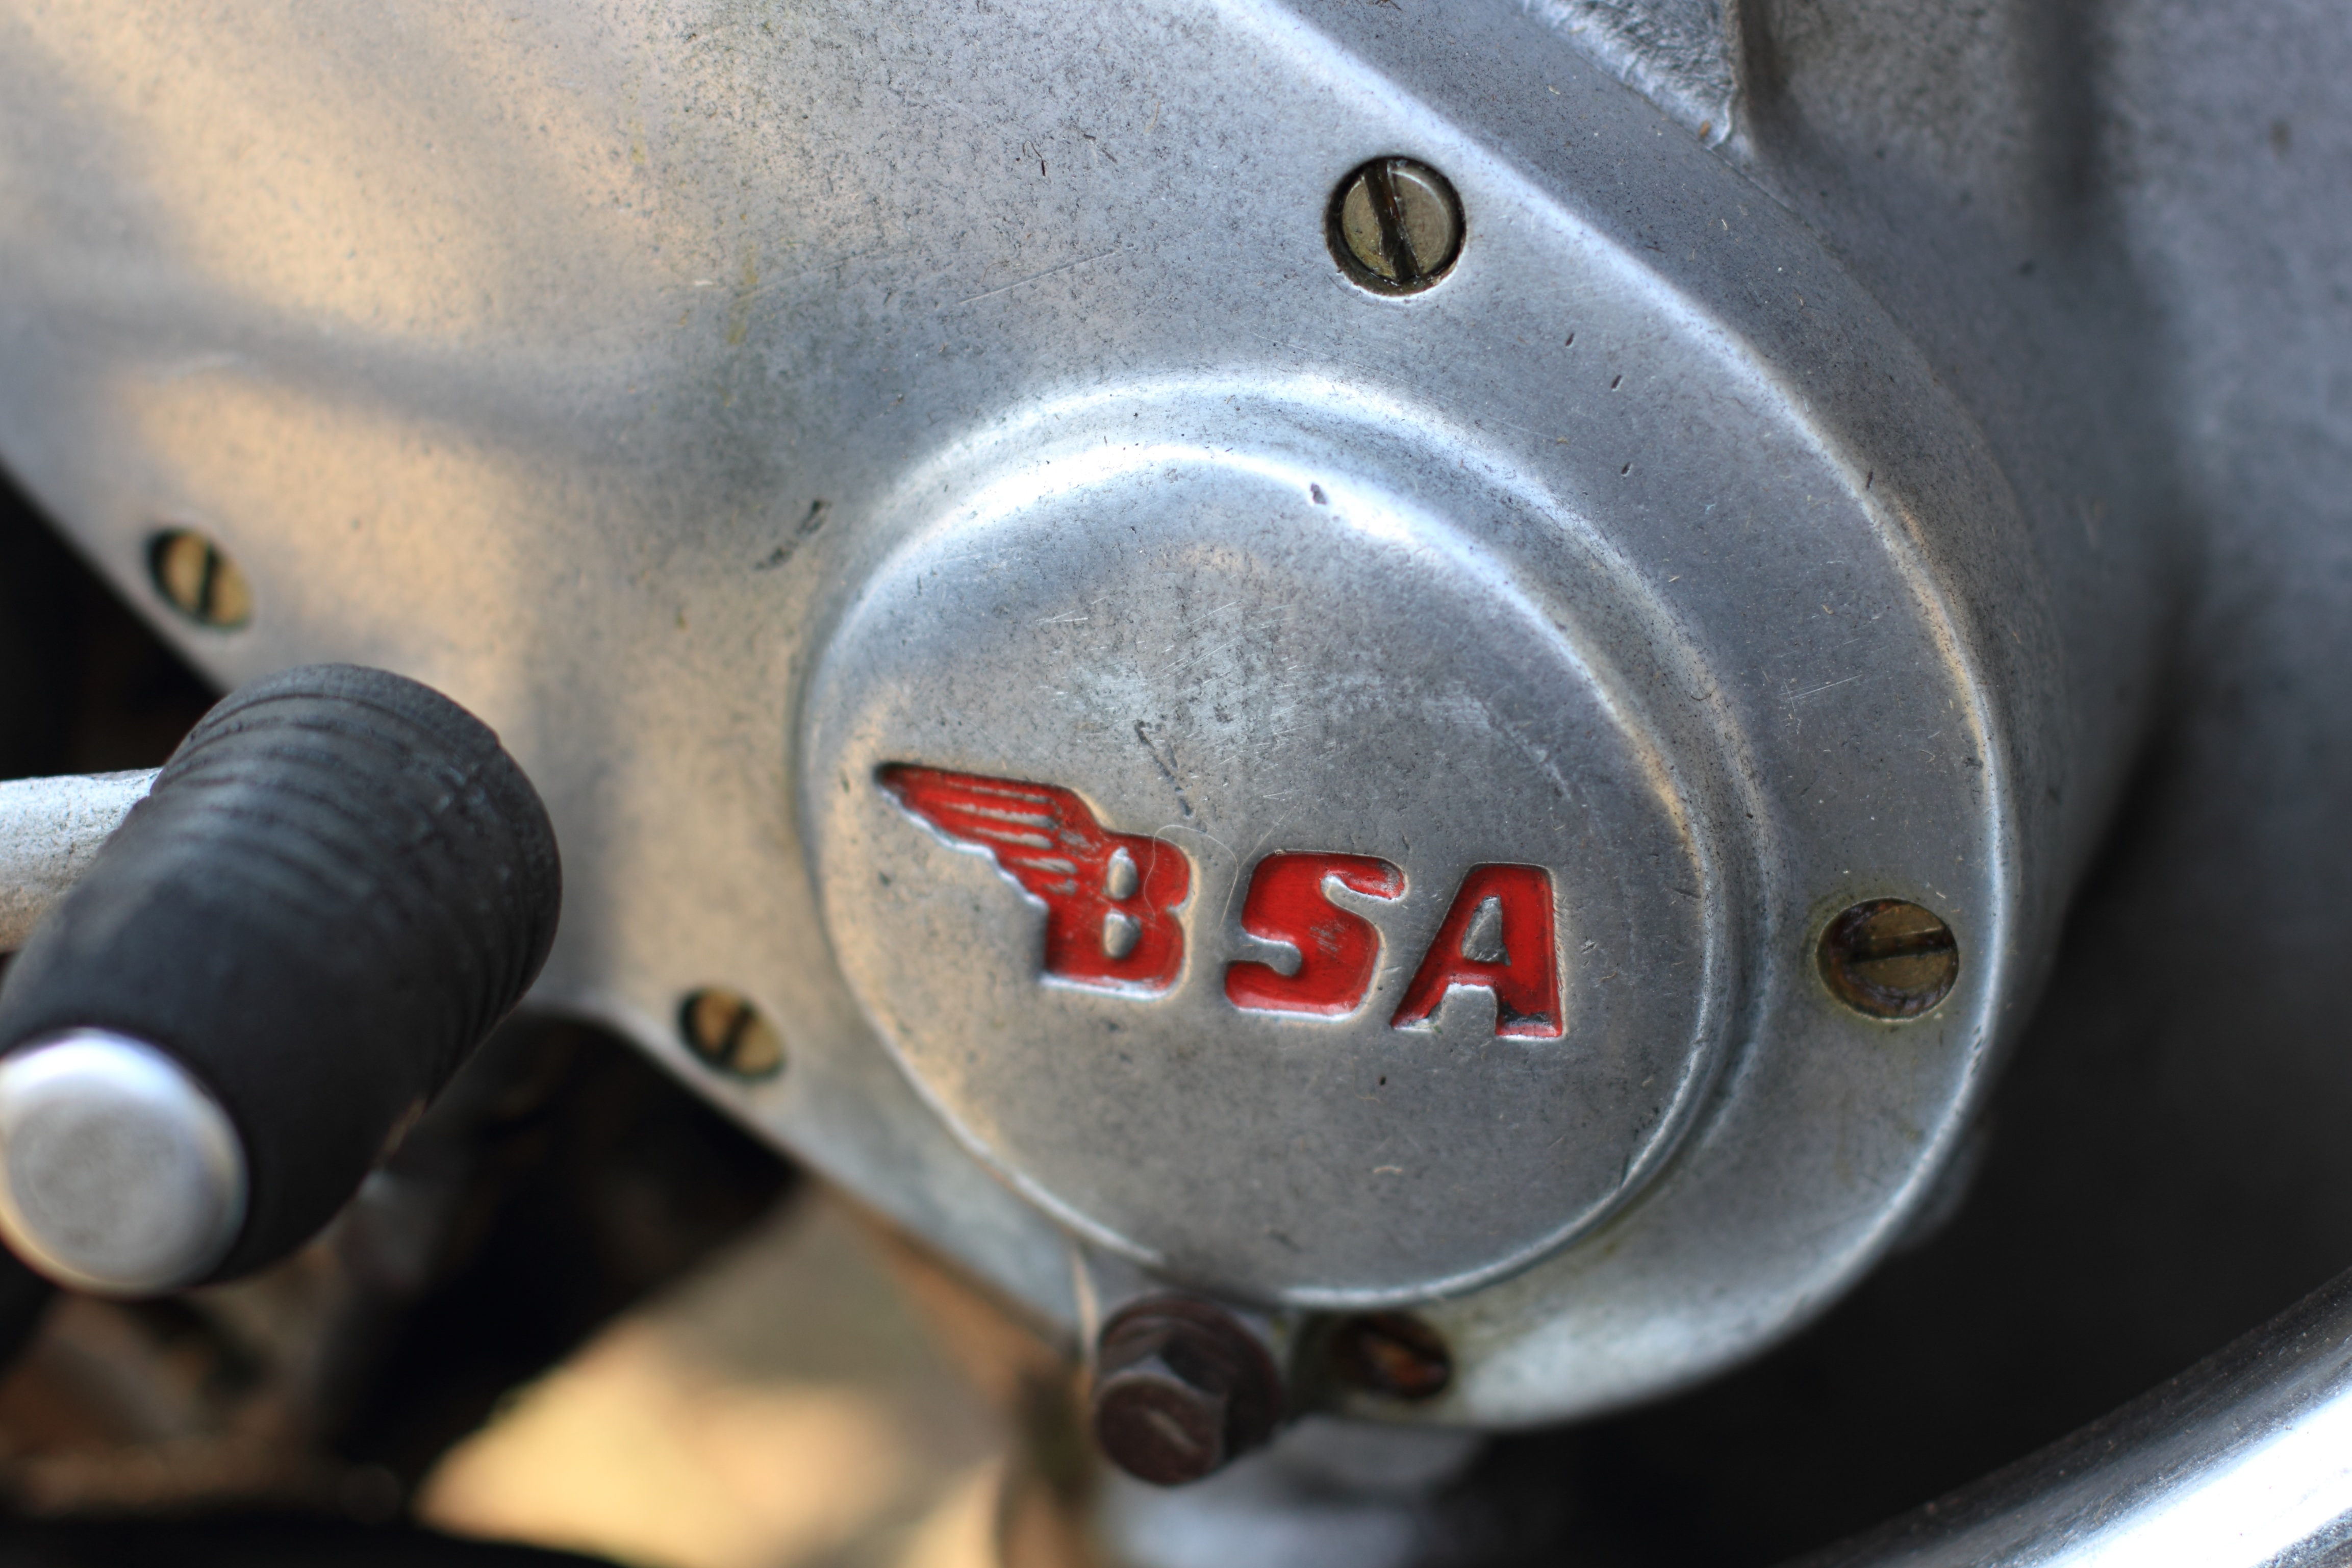
wheel, meeting, vehicle, motorcycle, steering wheel, bumper, netherlands, dutch, engine, rim, veterans, bsa, meet, woerden, auto part, automotive exterior, steering part